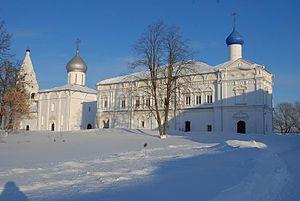
56° 43′ 12″ N, 38° 50′ 17″ E